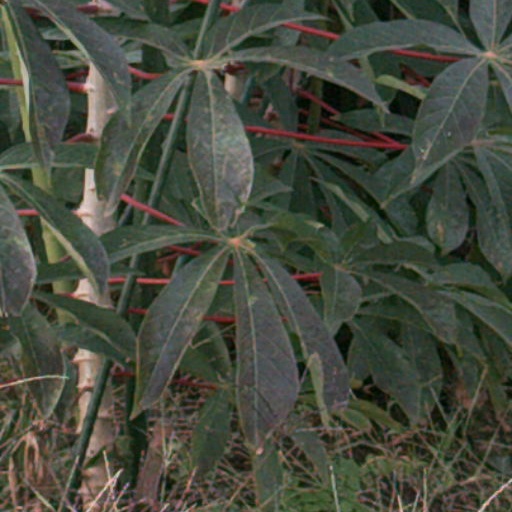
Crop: cassava